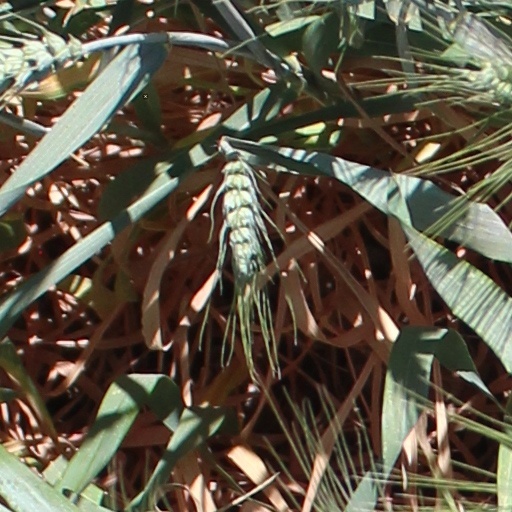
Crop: wheat